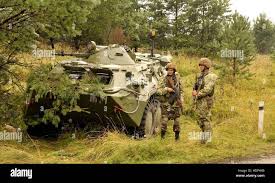
Label: BTR-80